My Bunny Lies over the Sea

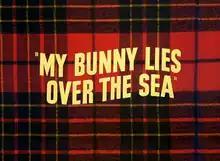
Title card for "My Bunny Lies over the Sea"

My Bunny Lies over the Sea is a Warner Bros. "Merrie Melodies" cartoon, released on December 4, 1948. This theatrical cartoon was directed by Chuck Jones and written by Michael Maltese. Mel Blanc played both Bugs Bunny and the Scotsman.